Affair of Khra

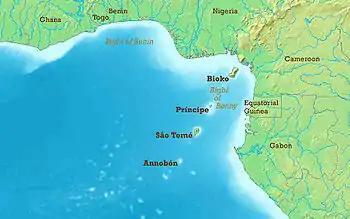

By 12 August, the Togo coast and Lomé had been occupied, with little resistance from the Germans who had withdrawn to Kamina, inland, on hills near Atakpamé. A wireless station had been built at the village for communication between Germany and its African colonies, South America and German shipping in the Atlantic. The only routes inland were by the railway and road, which had been built through dense and almost impassable jungle. The Anglo-French advance towards Kamina was slowed by German demolitions of railway bridges, which made movement difficult and delayed the transport of supplies. Captain Georg Pfähler, the German military commander, travelled south on two trains with towards the main Entente columns. The Germans were ambushed and defeated at the Affair of Agbeluvoe on 15 August and Pfähler was killed. The Germans had many casualties and fled, leaving of railway to the north intact. On 17 August, the British force was joined by under "Captaine" Castaing.